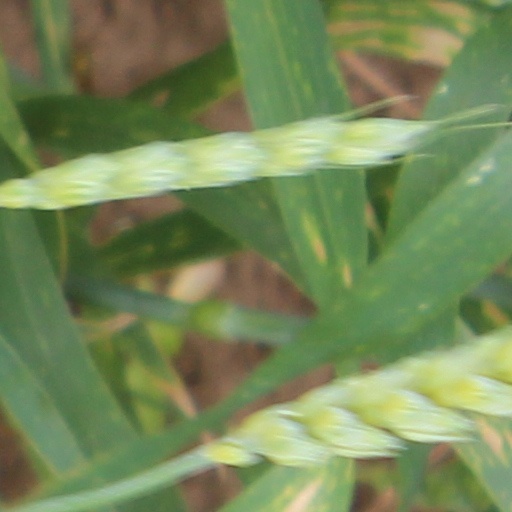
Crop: wheat